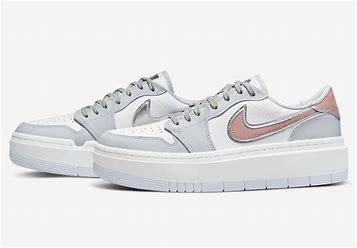
Brand: Jordan
Model: 1 Elevate